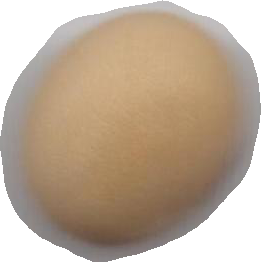
Variety: Anjasmoro